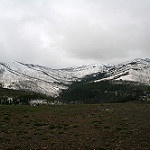
Scene: Outdoor